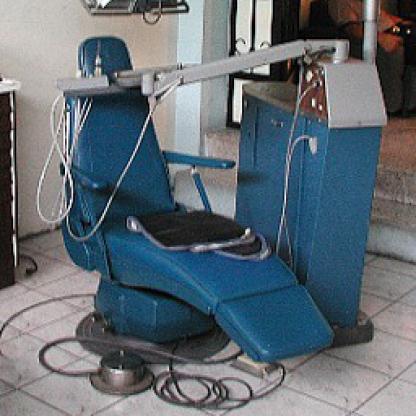
Scene: Indoor